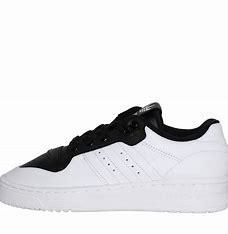
Brand: adidas
Model: originals Adidas Originals Rivalry